Refugee

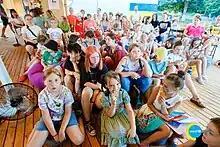
Internally displaced children from other parts of Ukraine in the Zakarpattia Oblast of western Ukraine

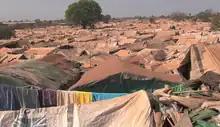
Refugee camp in South Sudan, 2016

A refugee camp is a place built by governments or NGOs (such as the Red Cross) to receive refugees, internally displaced persons or sometimes also other migrants. It is usually designed to offer acute and temporary accommodation and services and any more permanent facilities and structures often banned. People may stay in these camps for many years, receiving emergency food, education and medical aid until it is safe enough to return to their country of origin. There, refugees are at risk of disease, child soldier and terrorist recruitment, and physical and sexual violence. There are estimated to be 700 refugee camp locations worldwide.